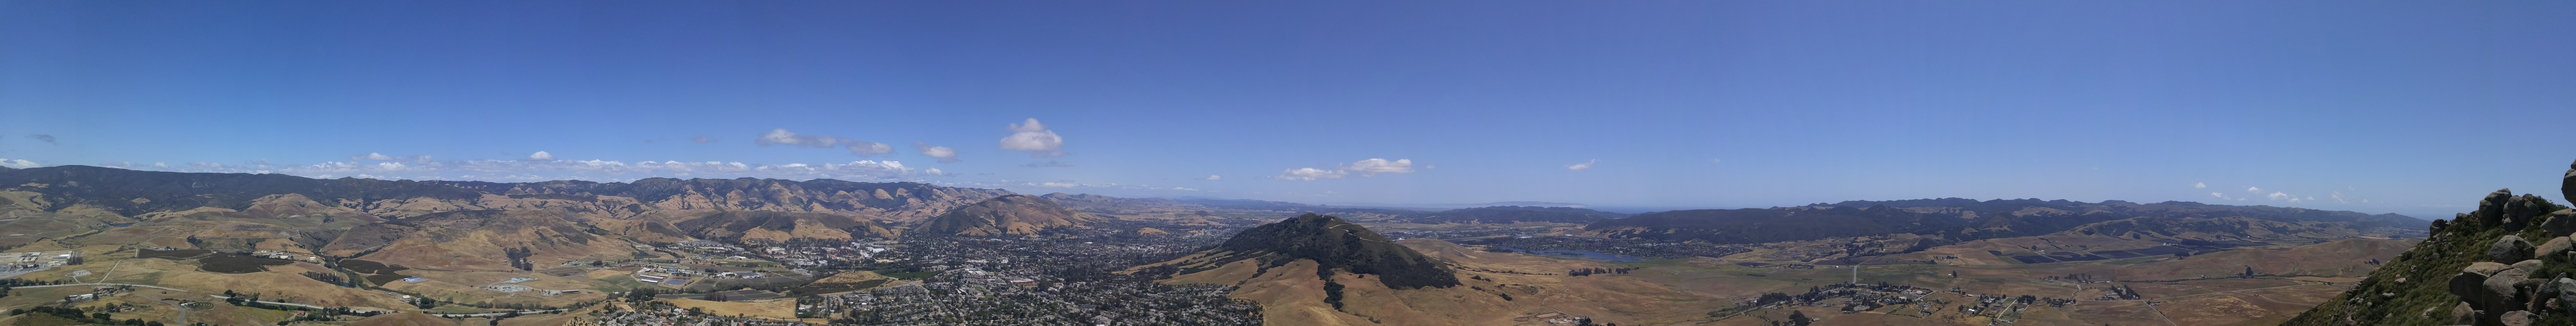
canyon, extreme sport, badlands, landform